Minami-yorii Station

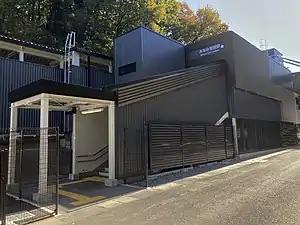
Station building in November 2020

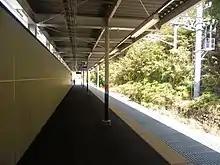
Platform

Minami-yorii Station is served by the Tōbu Tōjō Line from in Tokyo, and is 68.9 km from the Ikebukuro terminus. During the daytime, the station is served by two "Local" (all-stations) trains per hour in each direction between and . There are no direct trains to or from Ikebukuro.